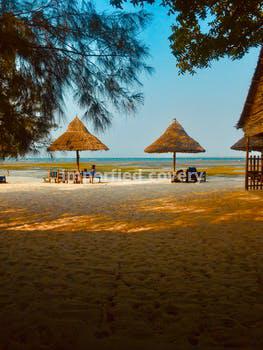
Label: Watermark